Mauro Formica

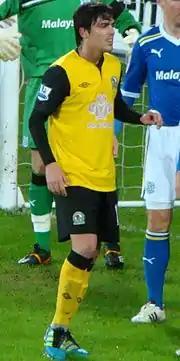
Formica with Blackburn Rovers in 2011

Mauro Abel Formica (born 4 April 1988) is an Argentine former professional footballer who played as an attacking midfielder. He is nicknamed "El Gato" ("The Cat").